Marrakesh

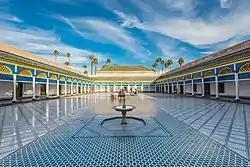
Courtyard of the Bahia Palace

The city is home to a number of gardens, both historical and modern. The largest and oldest gardens in the city are the Menara Gardens to the west and the Agdal Gardens to the south. The Menara Gardens were established in 1157 by the Almohad ruler Abd al-Mu'min. They are centered around a large water reservoir surrounded by orchards and olive groves. A 19th-century pavilion stands at the edge of the reservoir. The Agdal Gardens were established during the reign of Abu Ya'qub Yusuf (r. 1163–1184) and extend over a larger area today, containing several water basins and palace structures. The Agdal Gardens cover about and are surrounded by a circuit of pisé walls, while the Menara Gardens cover around . The water reservoirs for both gardens were supplied with water through an old hydraulic system known as "khettara"s, which conveyed water from the foothills of the nearby Atlas Mountains.